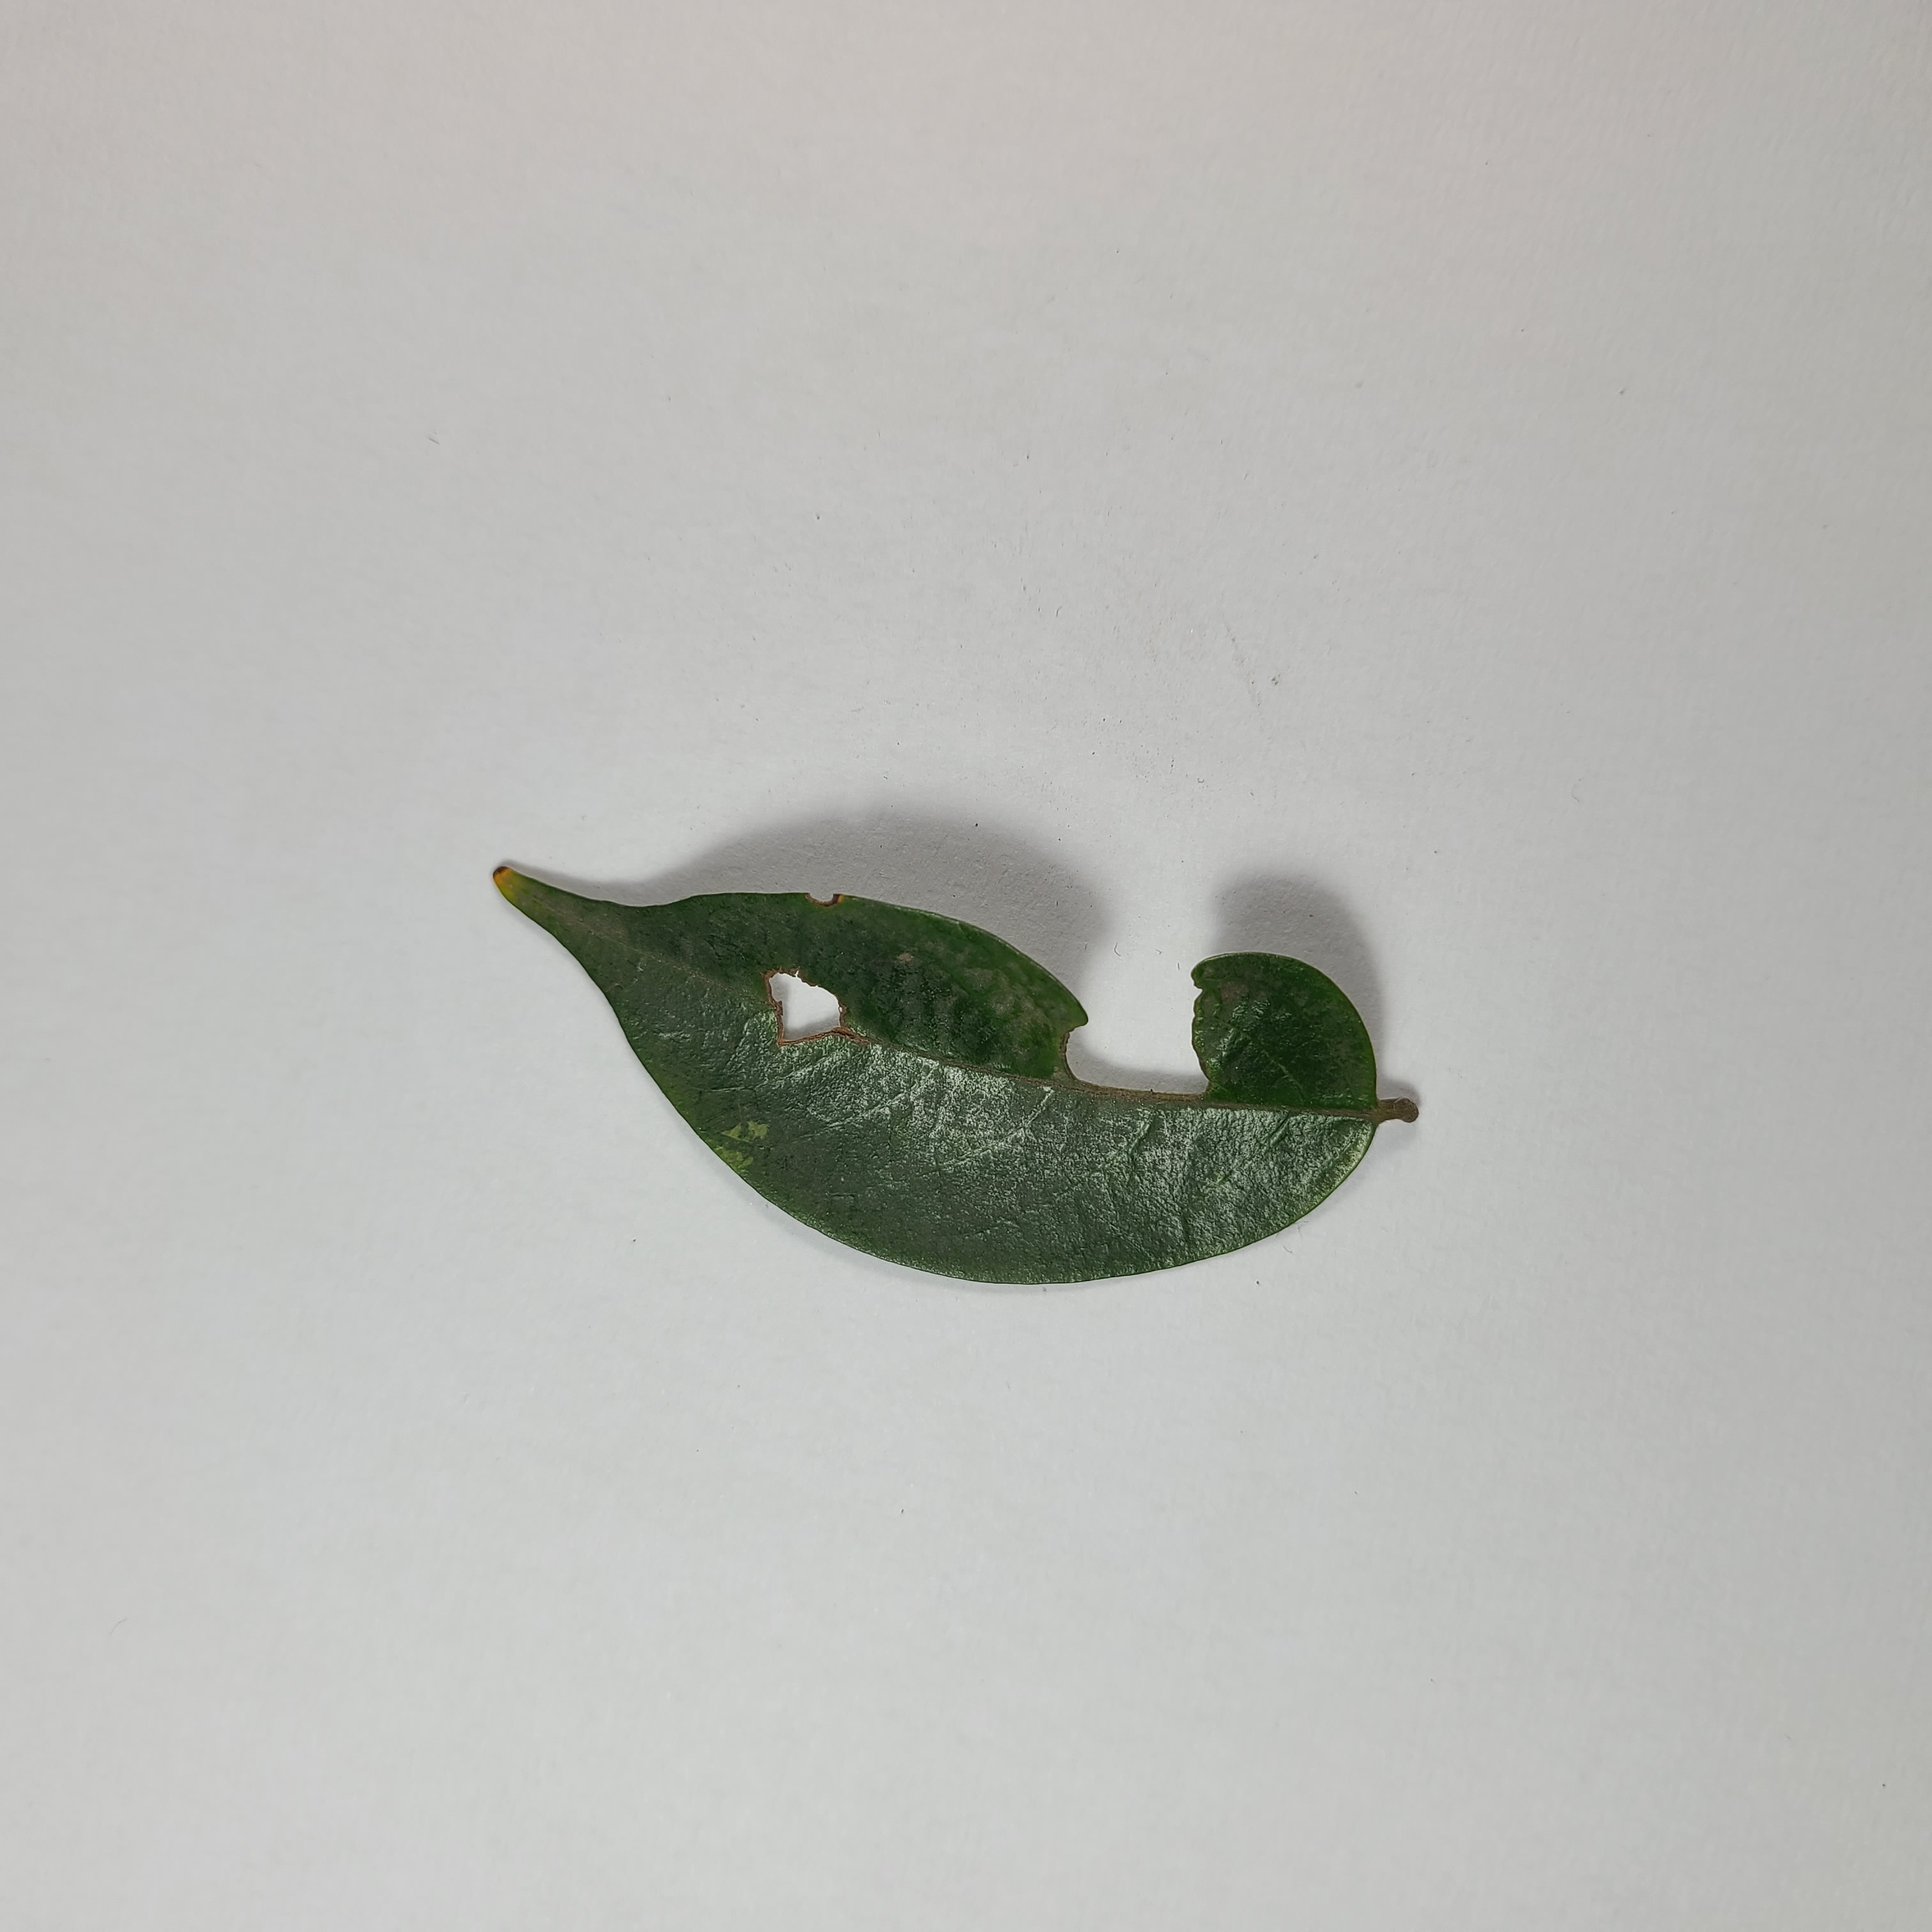
Label: Insect Hole leaves